Ceratopsidae

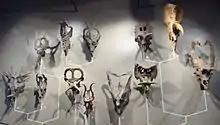

According to Scott D. Sampson, if ceratopsids were to have sexual dimorphism modern ecological analogues suggest it would be in their mating signals like horns and frills. No convincing evidence for sexual dimorphism in body size or mating signals is known in ceratopsids, although was present in the more primitive ceratopsian "Protoceratops andrewsi" whose sexes were distinguishable based on frill and nasal prominence size. This is consistent with other known tetrapod groups where midsized animals tended to exhibit markedly more sexual dimorphism than larger ones. However, if there were sexually dimorphic traits, they may have been soft tissue variations like colorations or dewlaps that would not have been preserved as fossils.